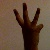
The image shows a hand gesture representing the number 6 in Indian Sign Language.